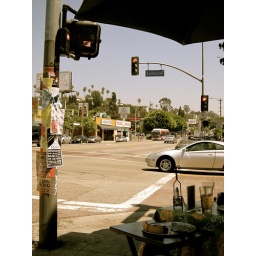
Corner of Lemoyne and Sunset in Echo Park from our street table at Masa